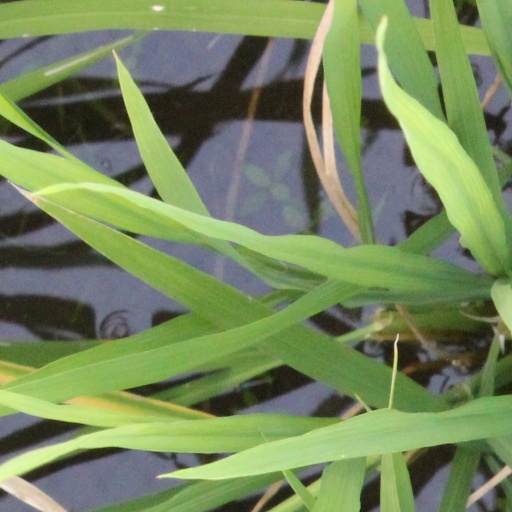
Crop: rice